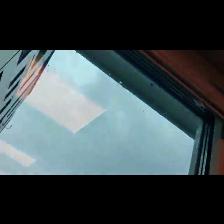
Label: NonHuman